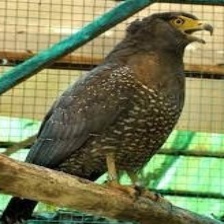
Species: CRESTED SERPENT EAGLE
Scientific name: SPILORNIS CHEELA